Crossing guard

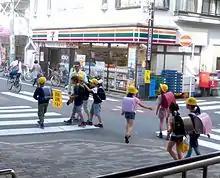
A crossing guard and children in Japan

In Australia and the United Kingdom, a school crossing supervisor or school crossing patrol officer is commonly known as a lollipop woman, lollipop man, lollipop lady, or lollipop person because of the modified circular stop sign they carry, which resembles a large lollipop. The term was coined in the 1960s when road safety awareness programs were rolled out in schools throughout the UK and the crossing patrols were introduced by the Road Traffic Regulation Act 1967.